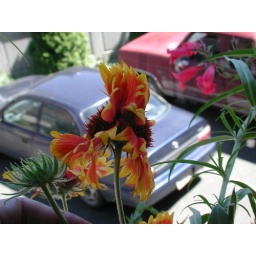
A double headed flower that grew in our flower box in the summer of 2005.